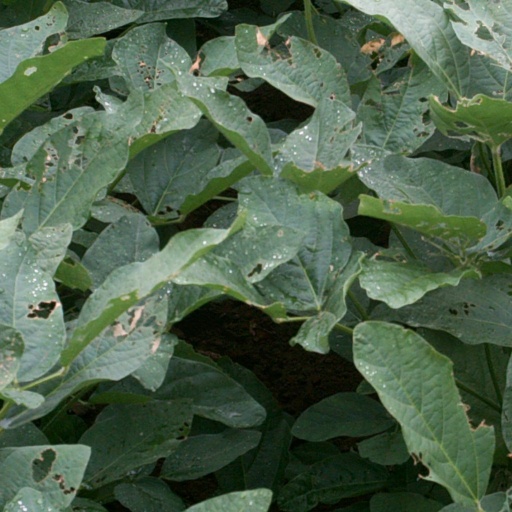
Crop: soybean